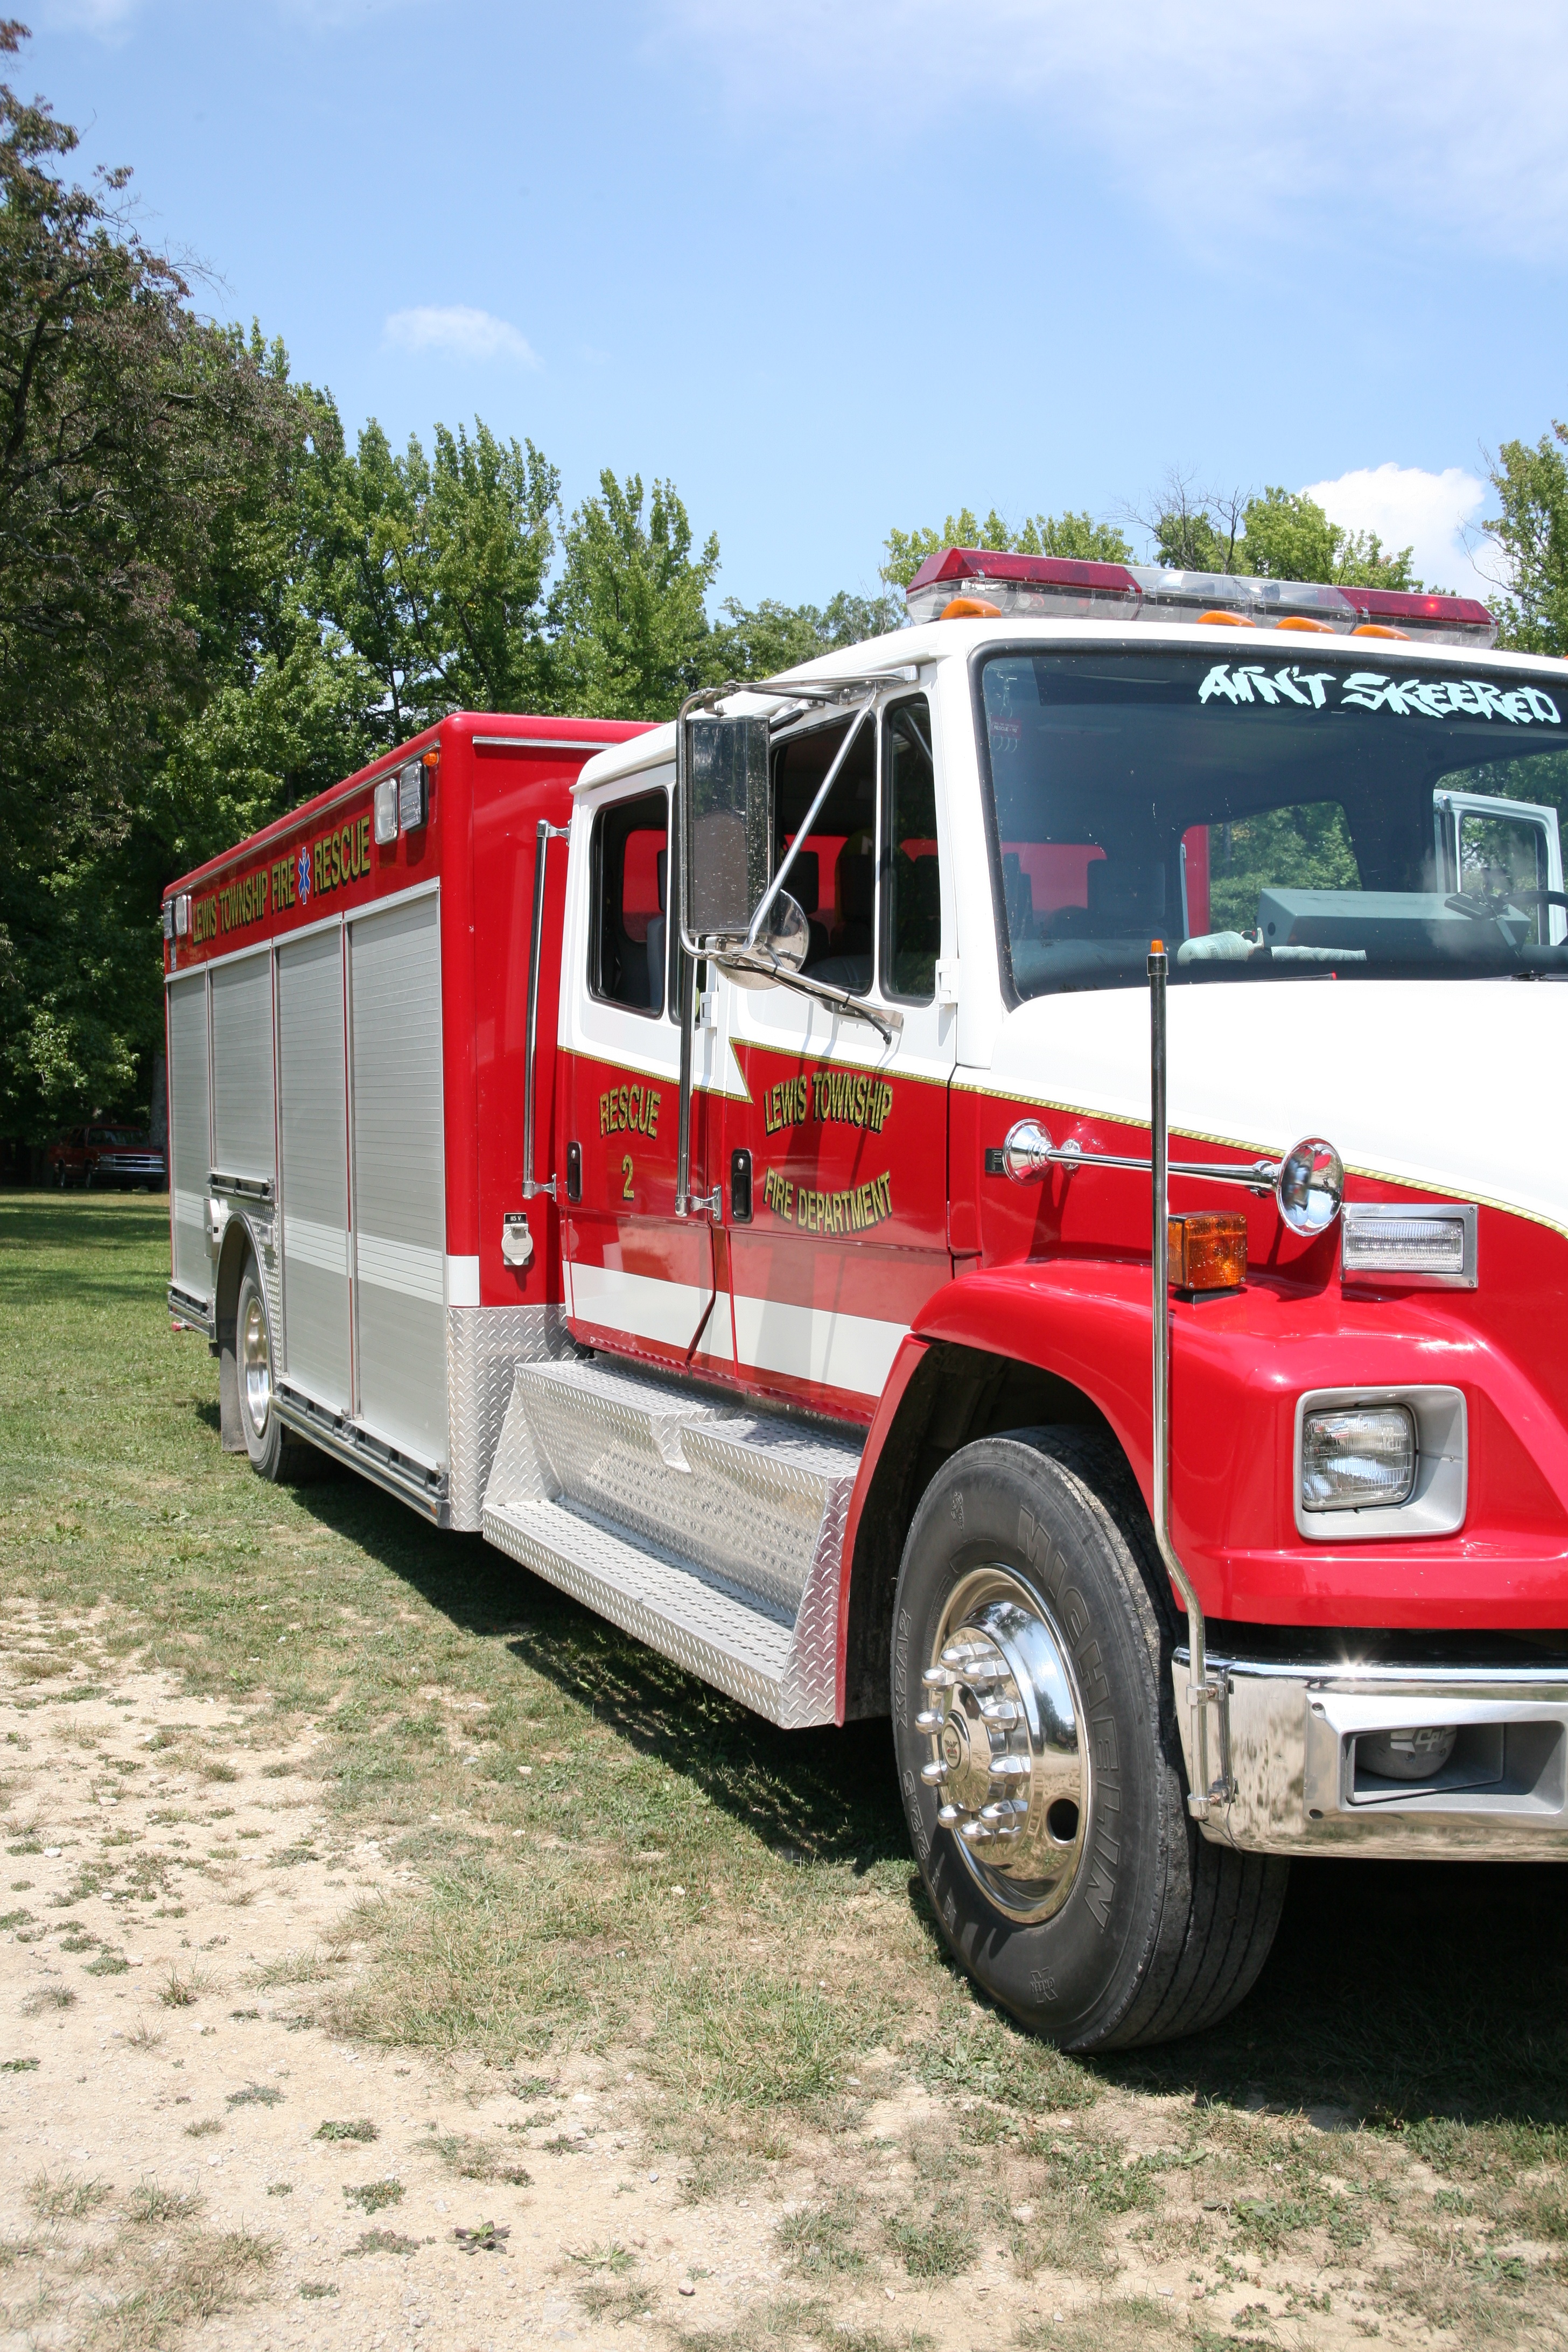
car, transport, truck, red, vehicle, symbol, equipment, fire, emergency service, lights, fire department, engine, danger, safety, dangerous, hero, emergency, fireman, rescue, firetruck, commercial vehicle, firemen, emt, land vehicle, luxury vehicle, fire apparatus, emergency vehicle, trailer truck